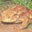
Label: frog